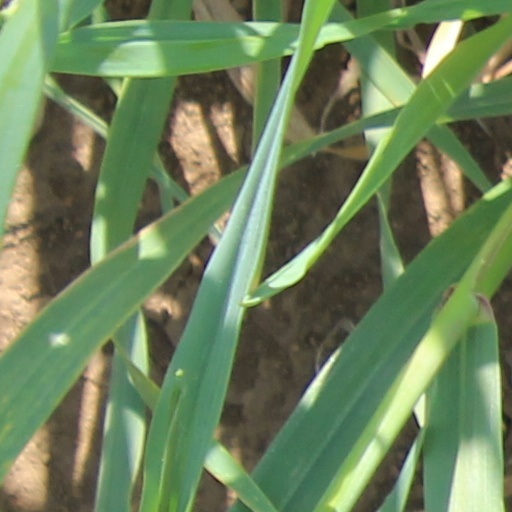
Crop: wheat